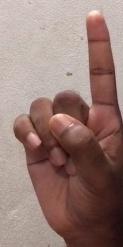
ASL sign: 1